Media event

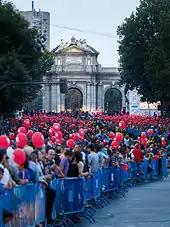
Madrid sends its bid for the 2020 Summer Olympics

Media events became prominent when the media did. The driving of the Golden Spike in Promontory Summit, Utah, in 1869 has been described as one of the first media events in the United States. Edward Bernays and his Torches of Freedom campaign in 1929 is an example of an early media event that successfully influenced public opinion. Similarly, Nikita Khrushchev visit to the United States in 1959 was highly influential, and has been cited as the first example of media events being utilized in politics.